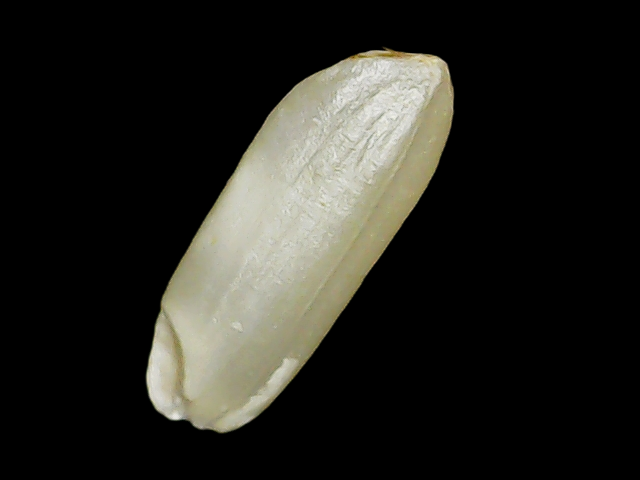
Rice variety: Binadhan23